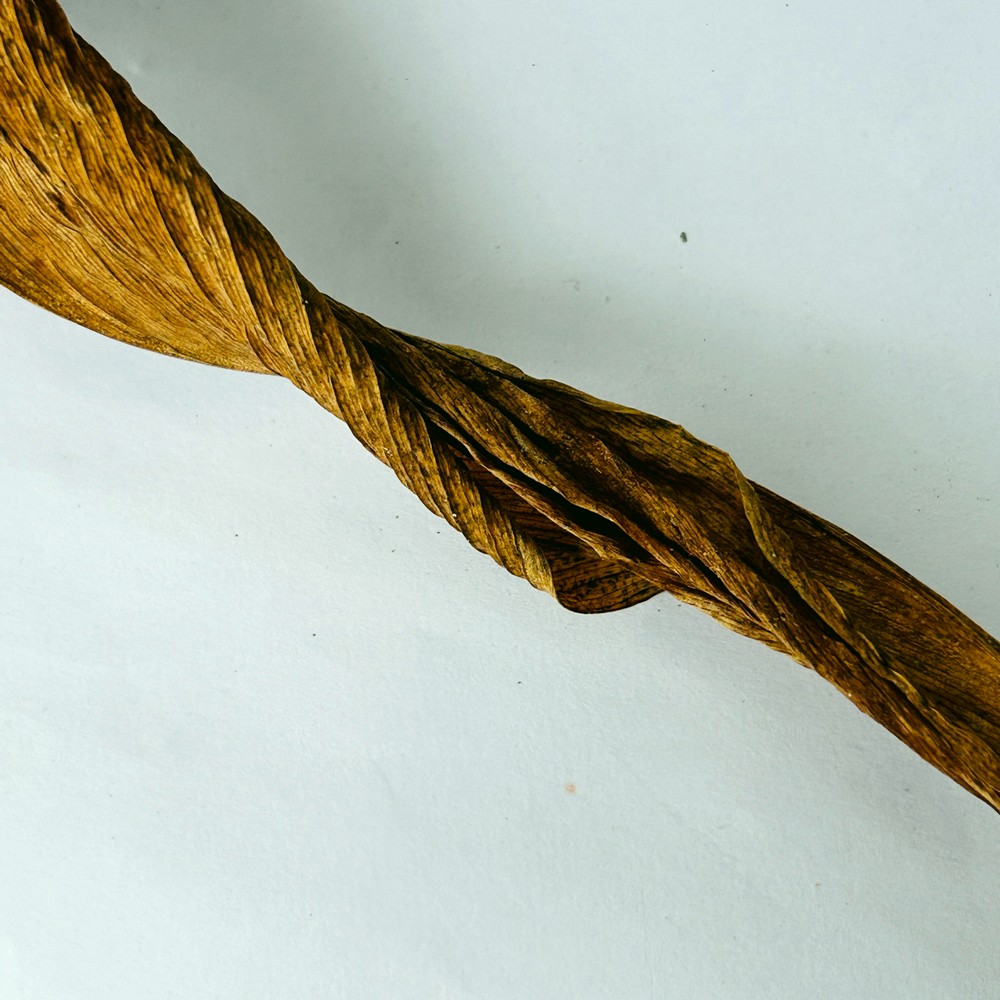
Label: Dry Leaf